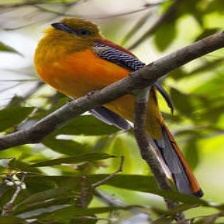
Species: ORANGE BREASTED TROGON
Scientific name: HARPACTES ORESKIOS